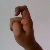
The image shows a hand gesture representing the letter 'X' in Indian Sign Language.